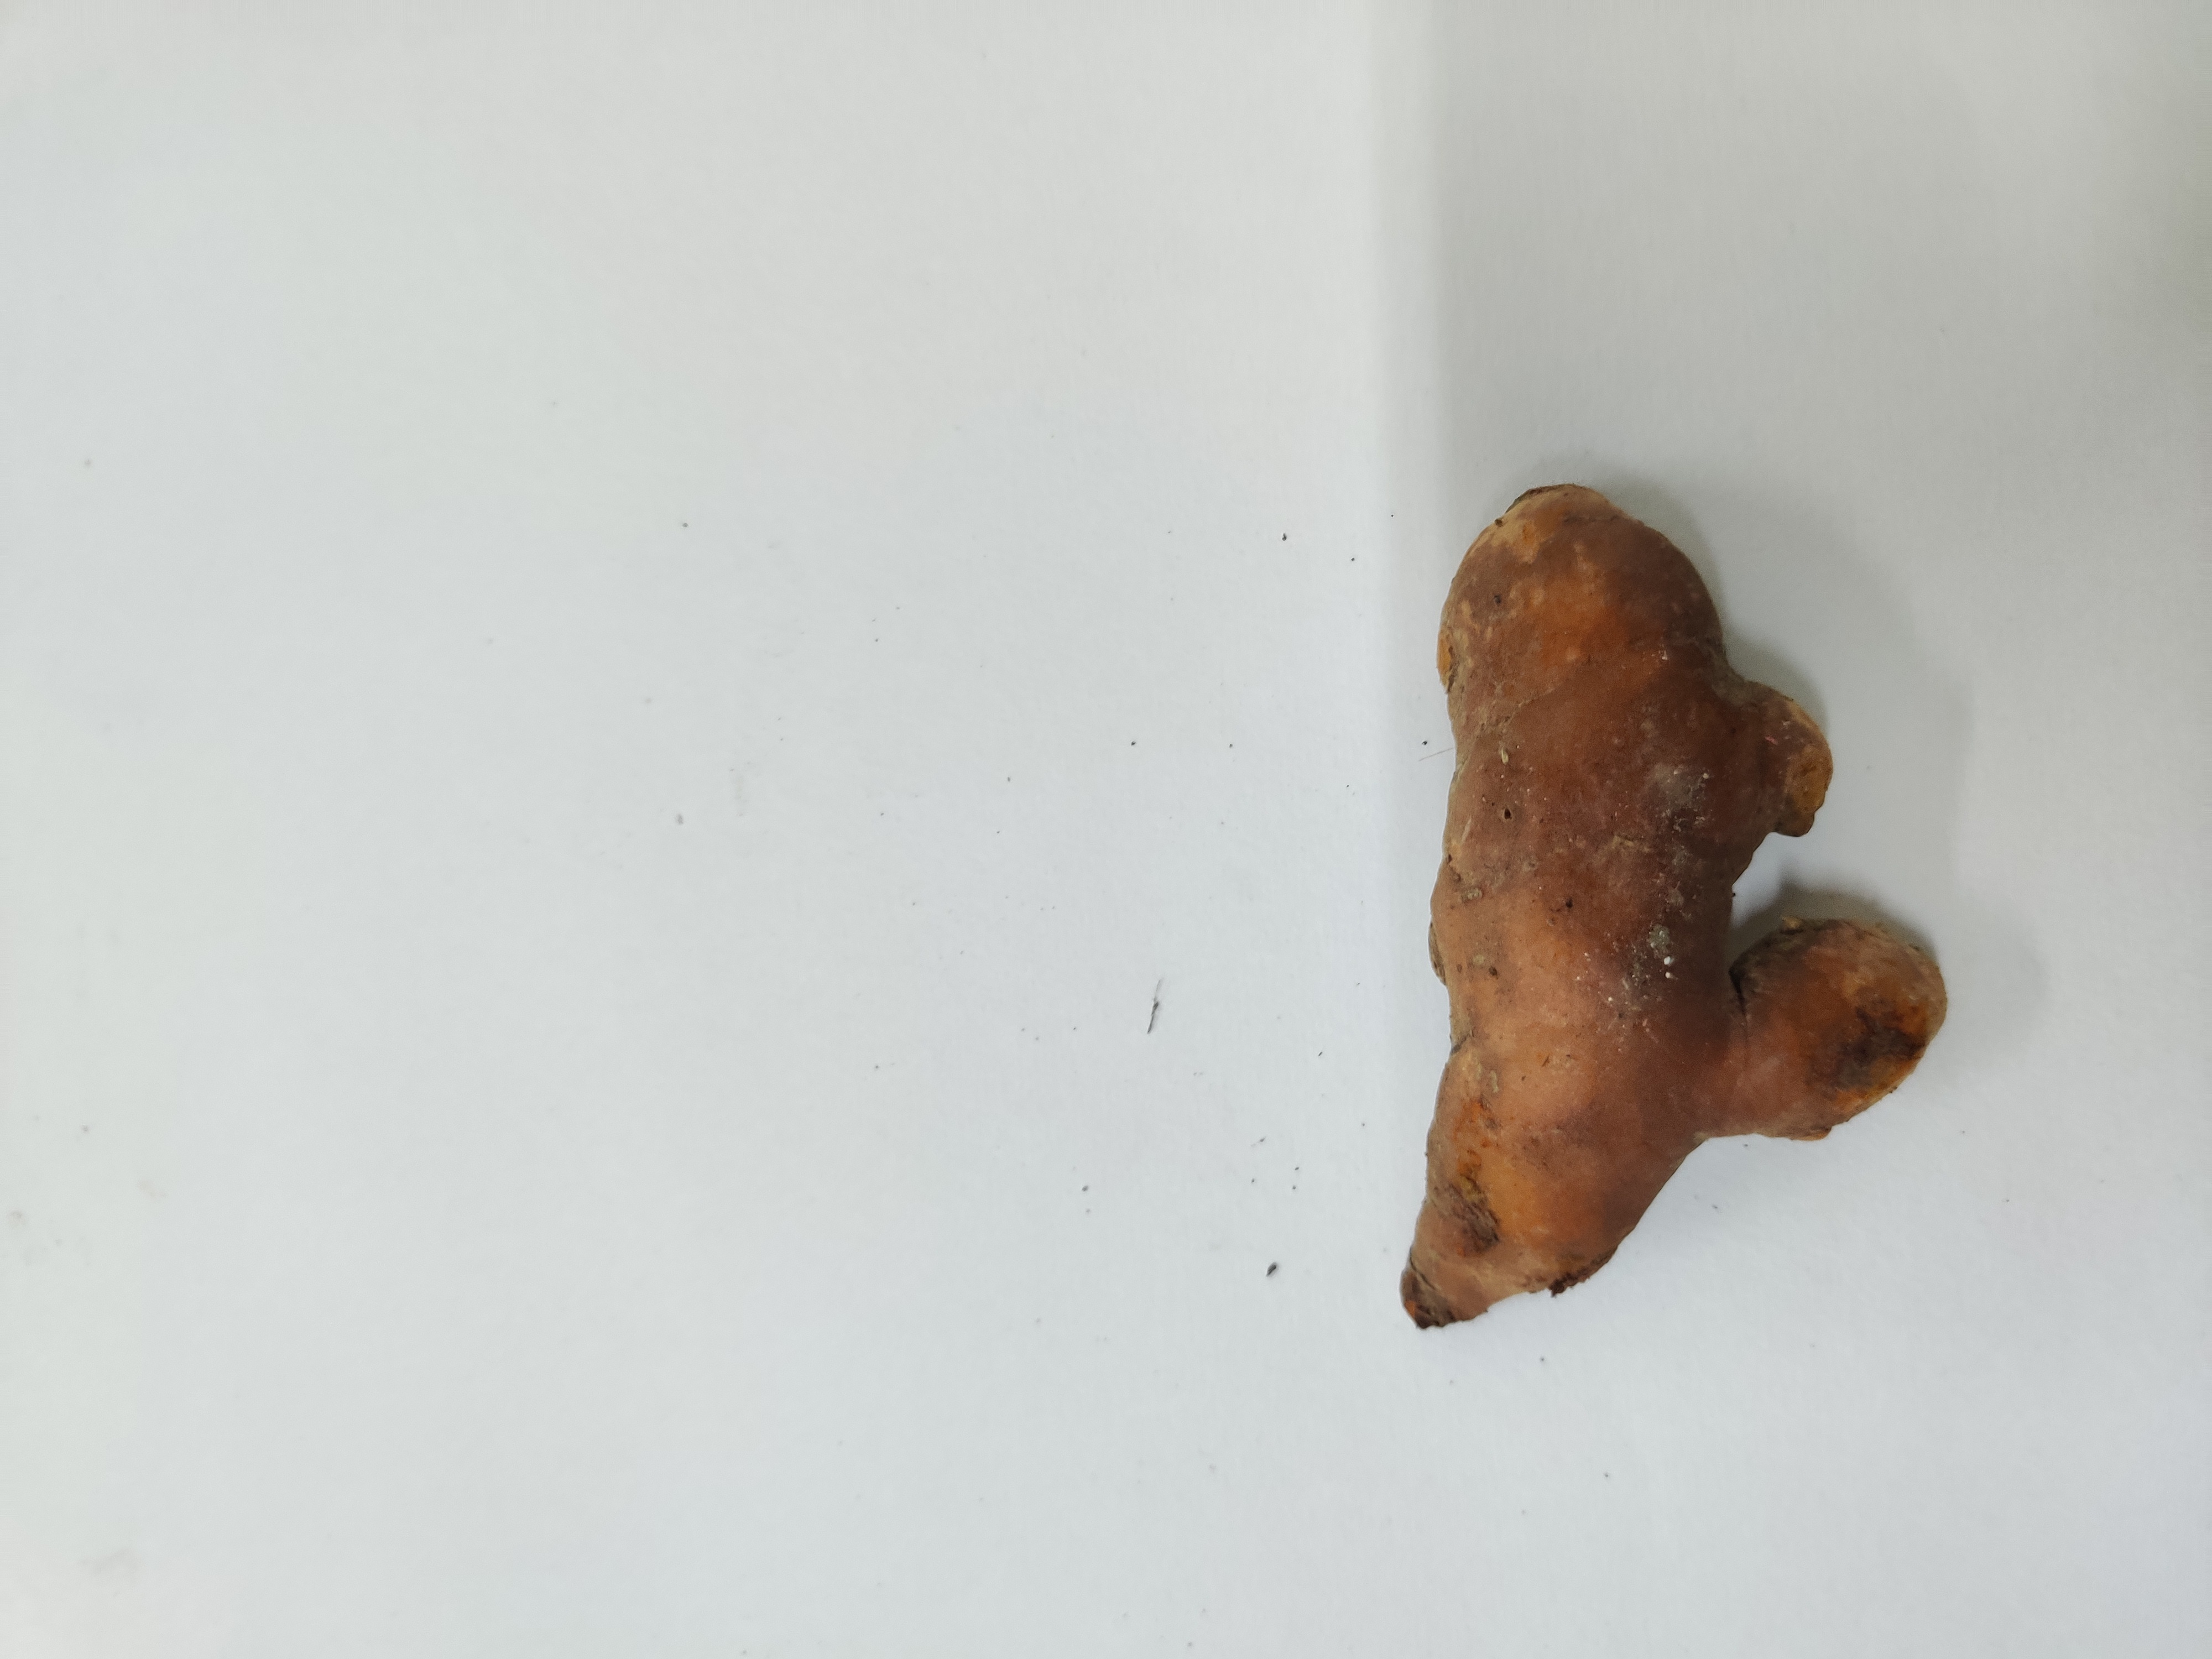
Crop: Turmeric
Condition: Fresh